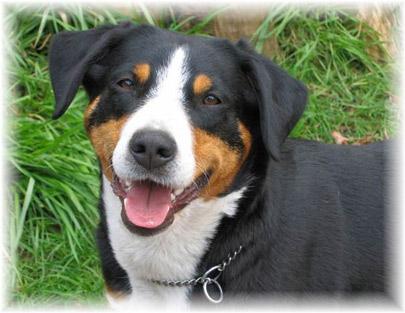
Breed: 221-n000055-EntleBucher